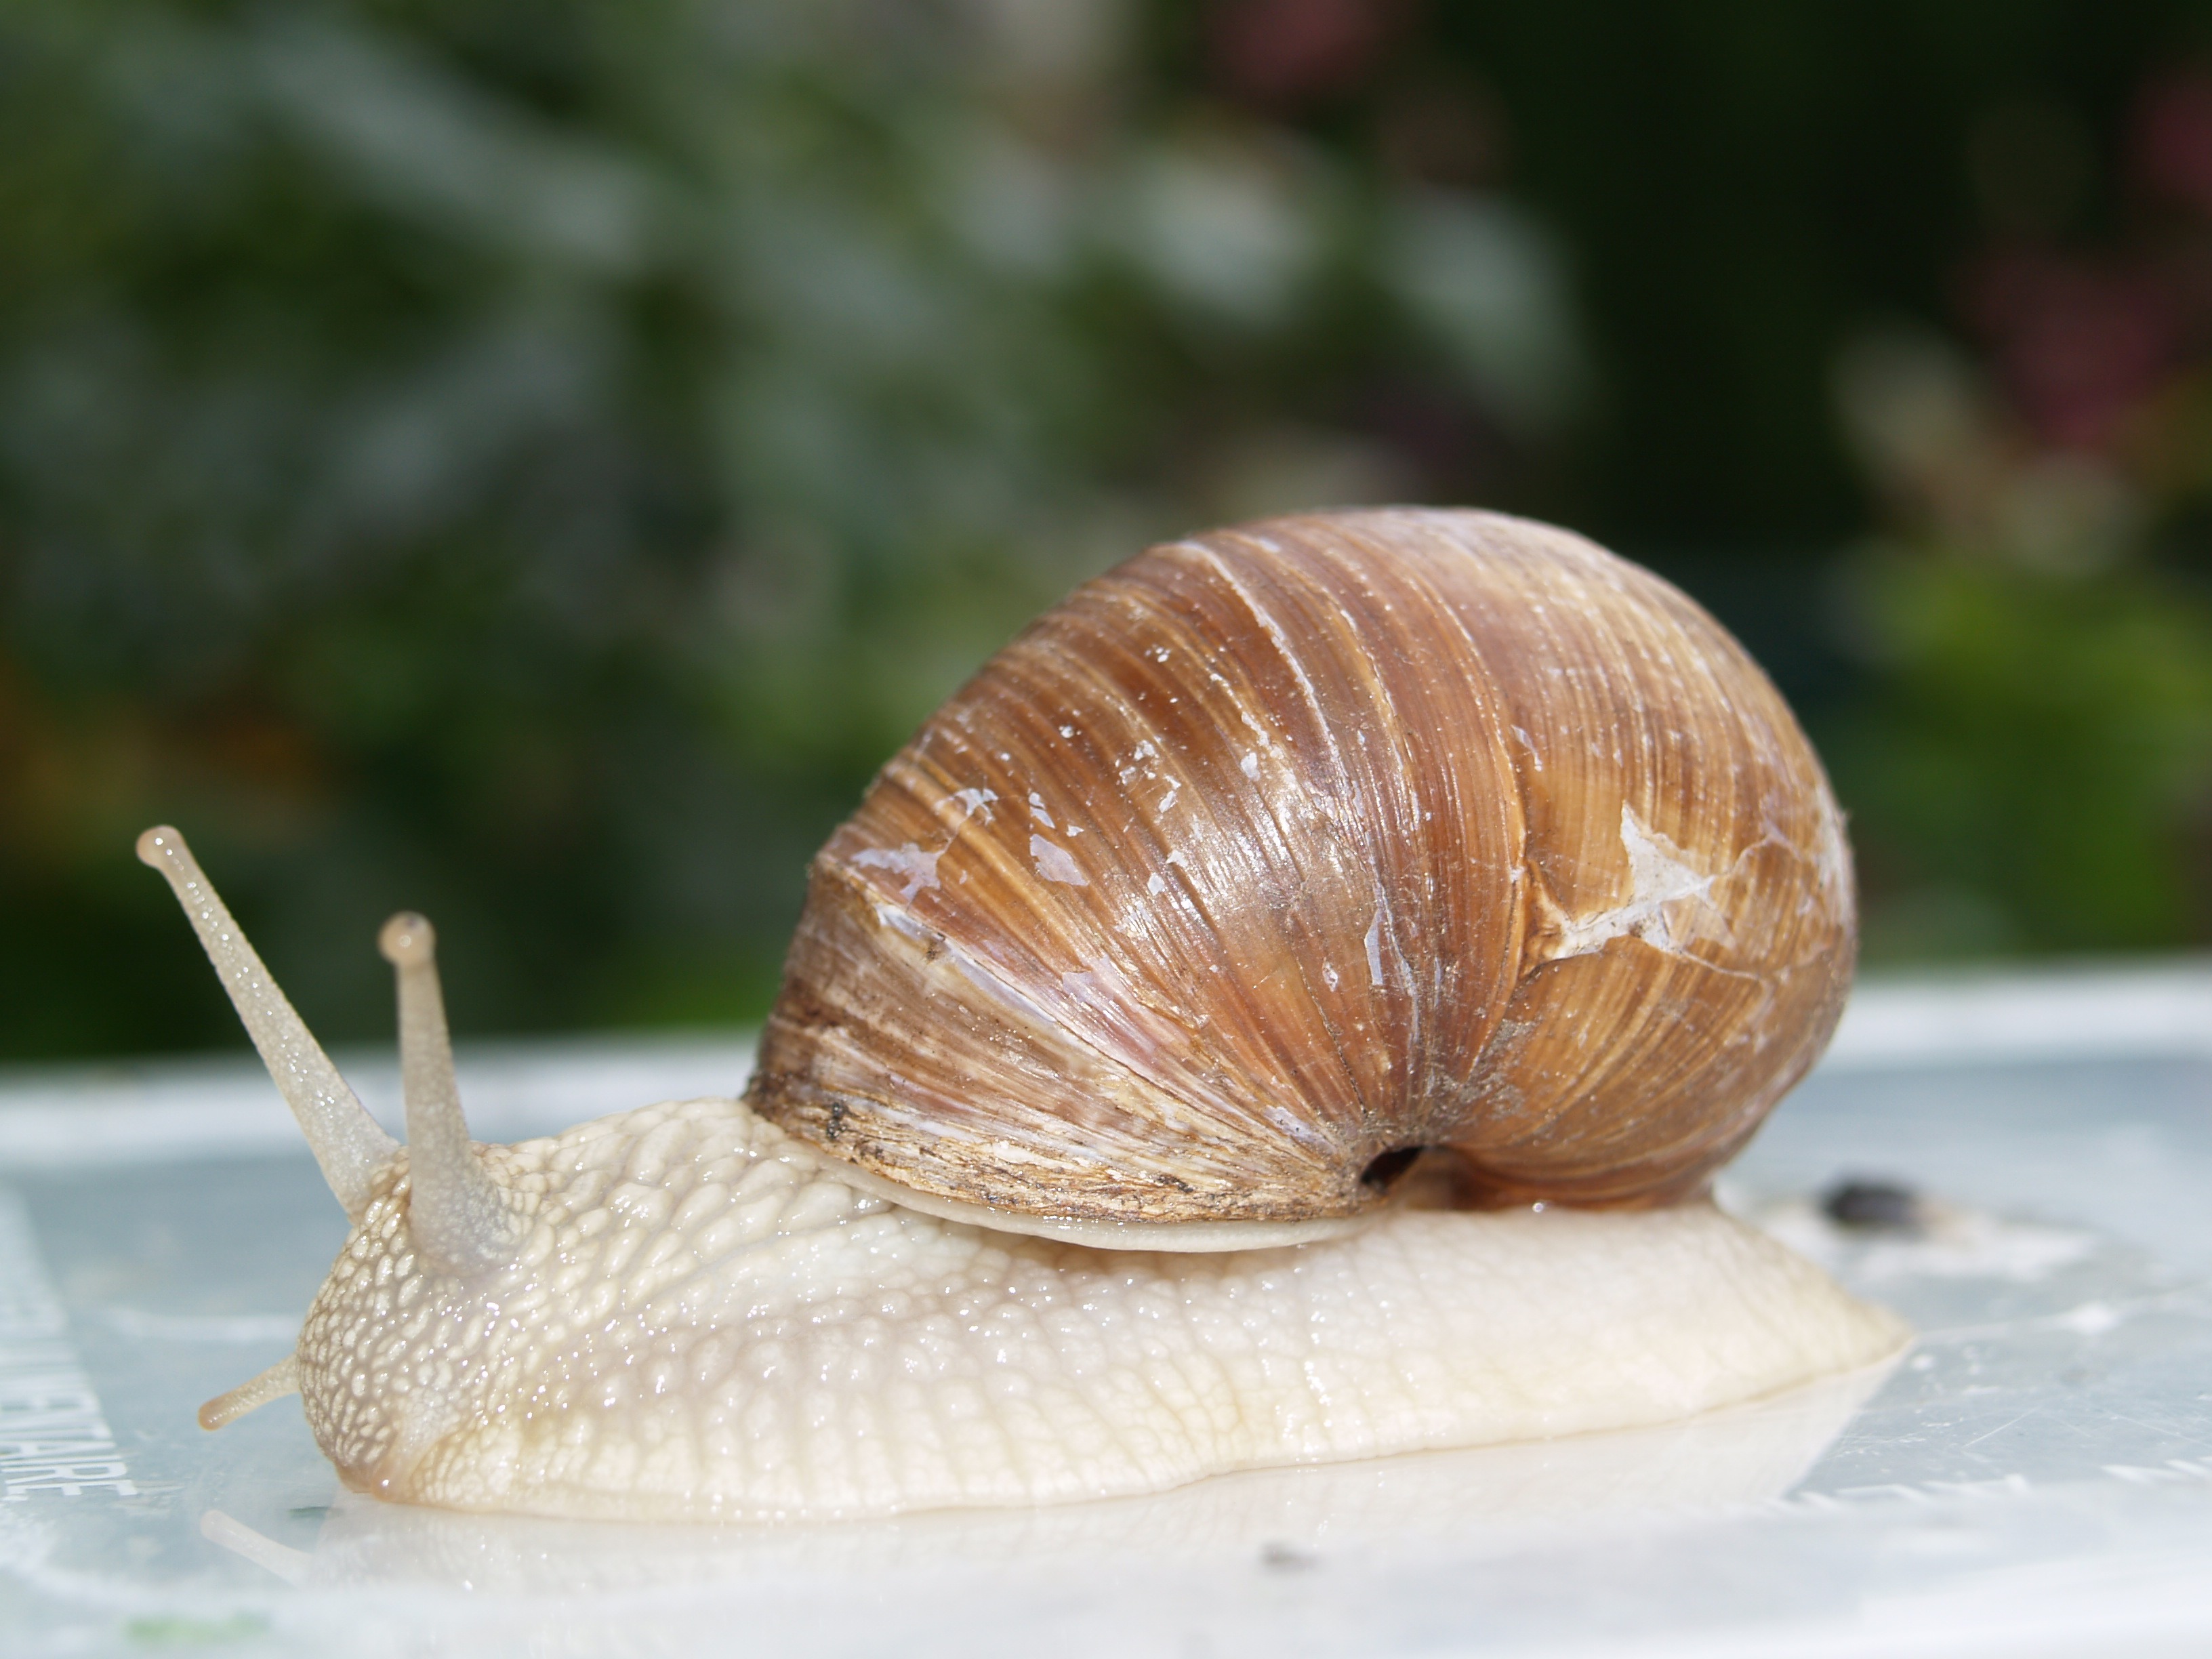
nature, fauna, invertebrate, close up, snail, animals, escargot, molluscs, schnecken, macro photography, sea snail, snails and slugs